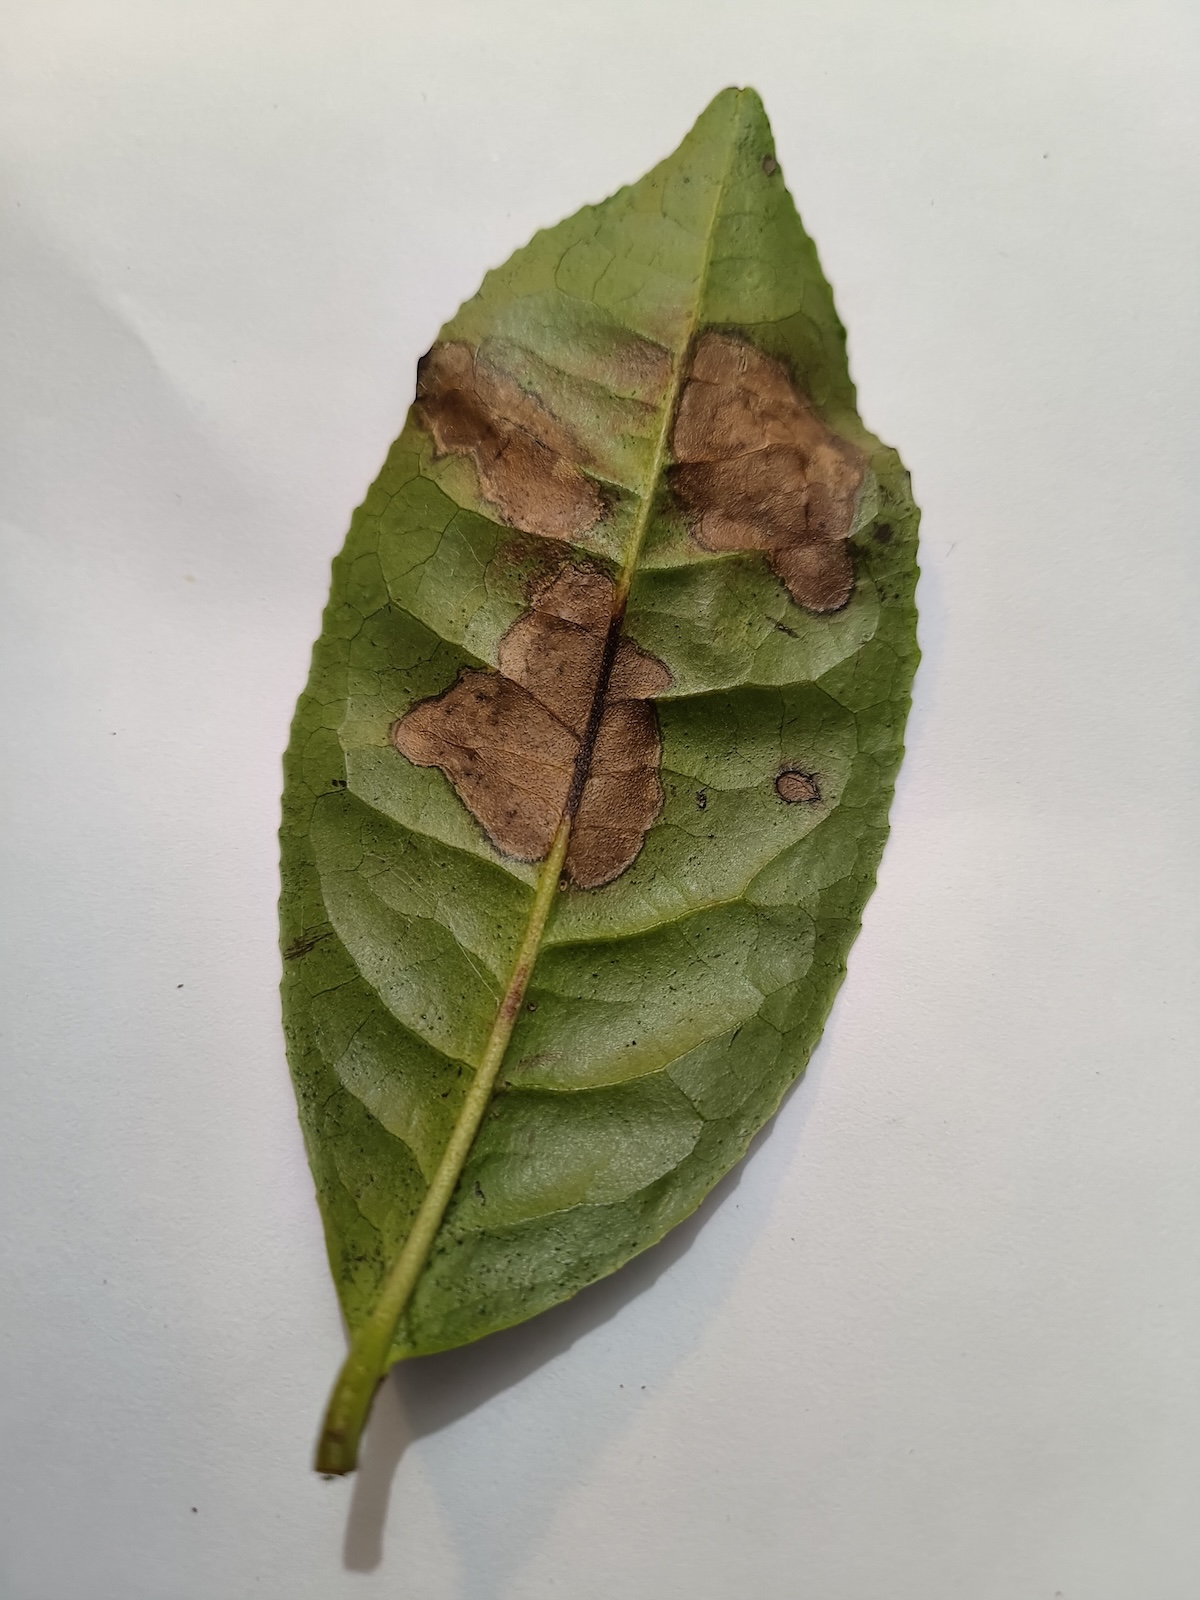
Label: Gray Blight